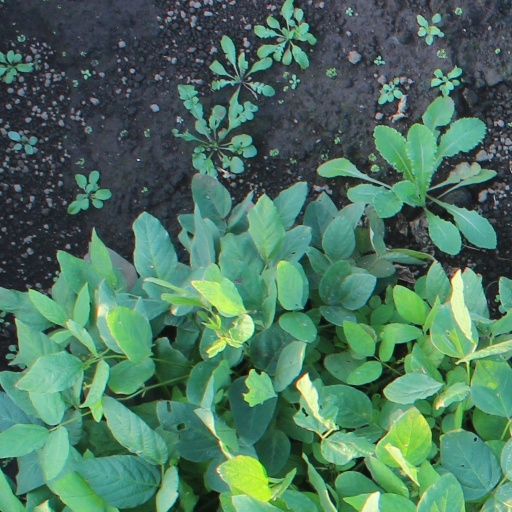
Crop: soybean